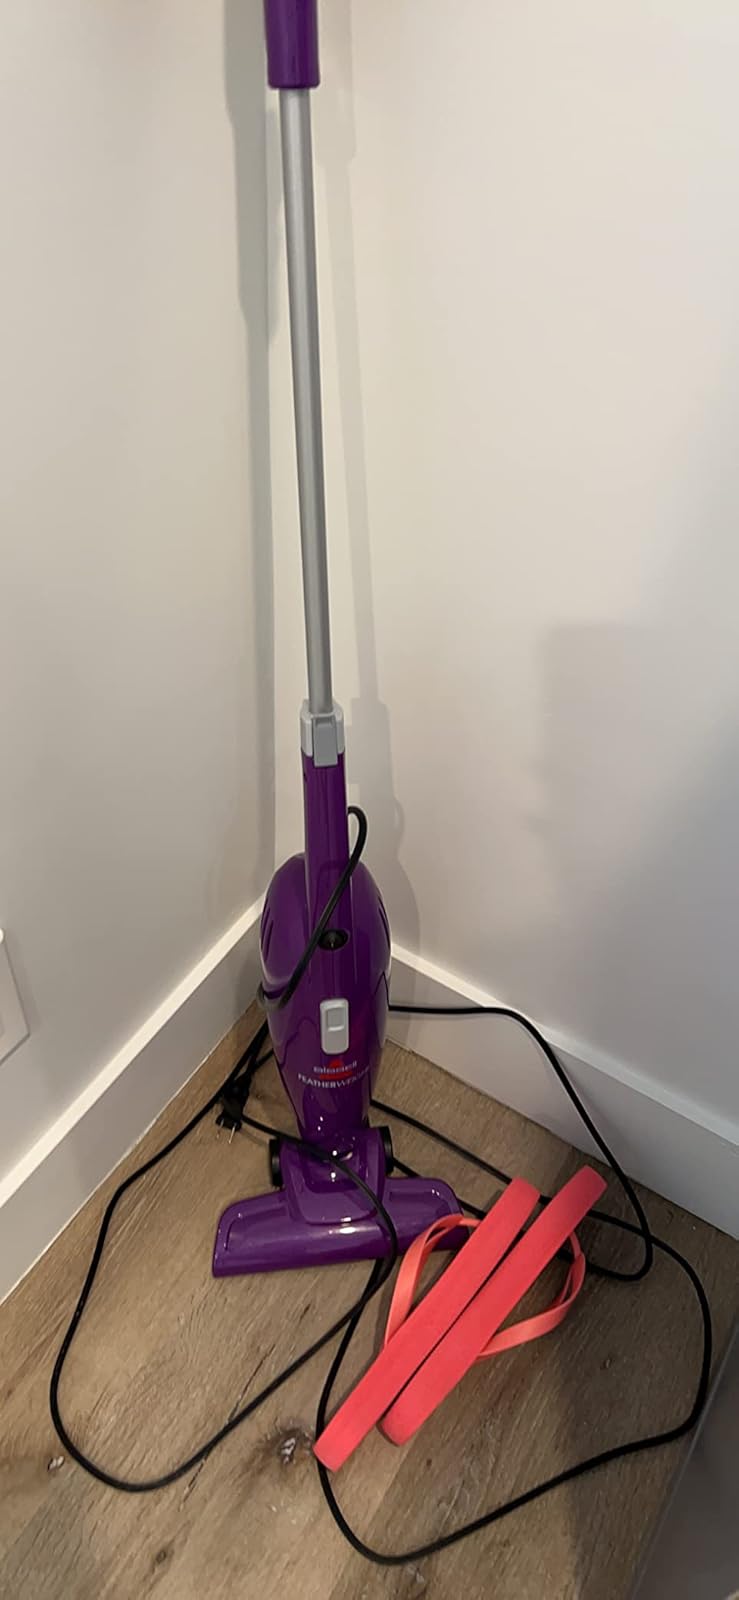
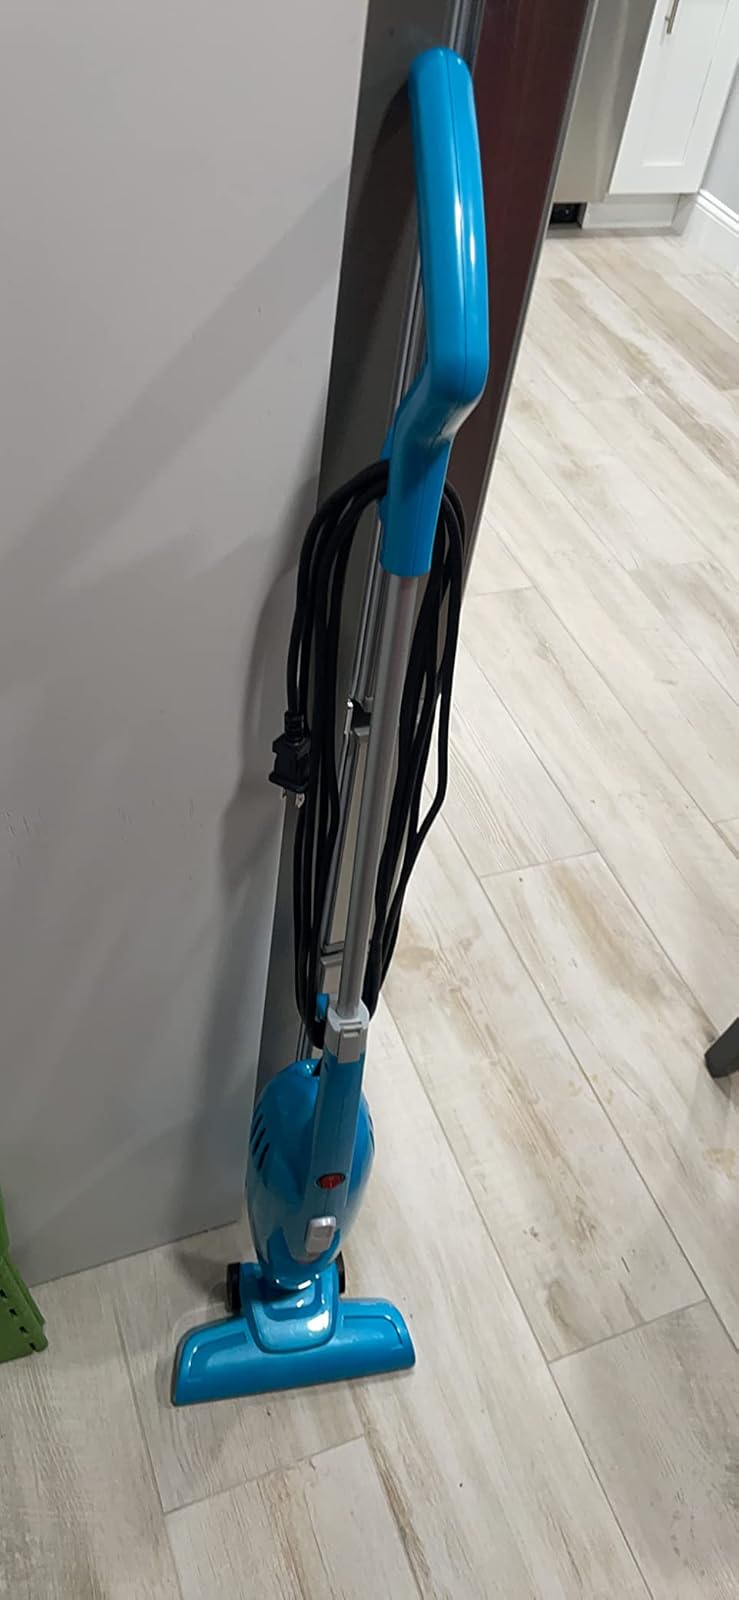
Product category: items_vacuum
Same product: no